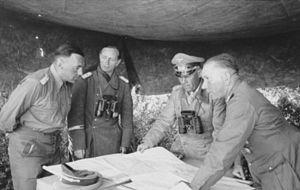
Walther Kurt Josef Nehring est un General der Panzertruppe allemand qui a servi au sein de la Heer dans la Wehrmacht pendant la Seconde Guerre mondiale, connu pour sa participation à l'Afrika Korps.